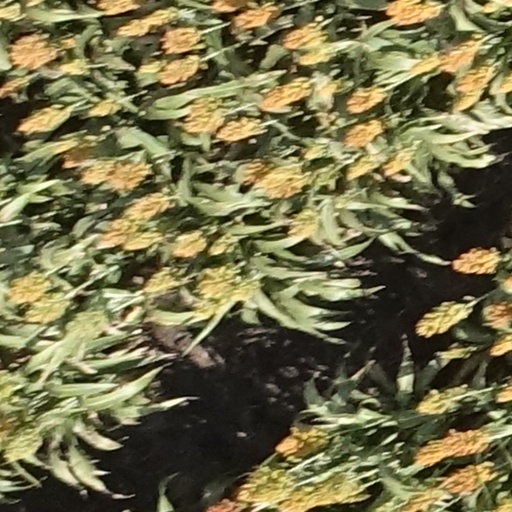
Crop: sorghum